Santa Claus, Arizona

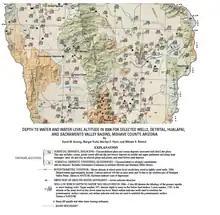
2006 United States Geological Survey survey of the depth to water and water-level altitude in the Santa Claus, Arizona area

In a 2006 United States Geological Survey survey of the depth to water and water-level altitude in Arizona, the younger alluvium surficial deposits atop Santa Claus were viewed as ranging from unconsolidated to strongly consolidated alluvial deposits. Residing in the Sacramento Valley basin, the ground water in Santa Claus is contained in a basin-fill aquifer and other water-bearing sediments at a depth of approximately below the land surface. Additionally, the underground water level resides approximately at an altitude of above mean sea level and is moving directly south.